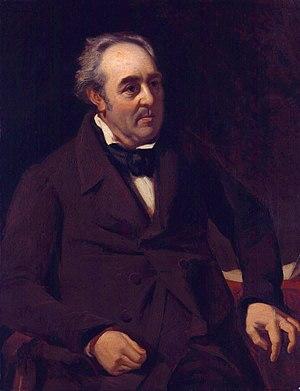
La Maison d'Âpre-Vent, en anglais Bleak House, est le neuvième roman publié par Charles Dickens, d'abord en vingt feuilletons entre mars 1852 et septembre 1853, puis en un volume en 1853.
Walter Savage Landor est un écrivain et poète anglais. Ses œuvres les plus connues sont les conversations imaginaires, et le poème Rose Aylmer, mais le succès qu'il a obtenu auprès de poètes, critiques et chroniqueurs de son temps n'allait pas de pair avec le succès public. Travailleur remarquable, Landor se distinguait encore par son caractère exubérant et son tempérament vif.
George Gissing /ˌdʒɔːdʒ ˈɡɪ.sɪŋ/ est un écrivain britannique, né le 22 novembre 1857 à Wakefield et mort le 28 décembre 1903 à Ispoure.